Joe Dillon

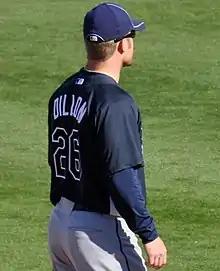
Dillon with the Tampa Bay Rays during spring training in 2010

On May 10, 2009, Dillon traded by Oakland to the Tampa Bay Rays, in return for Adam Kennedy. He played in 15 MLB games in , mostly as a designated hitter (DH) and pinch hitter. Dillon compiled a .300 BA, with one home run, and two RBI.